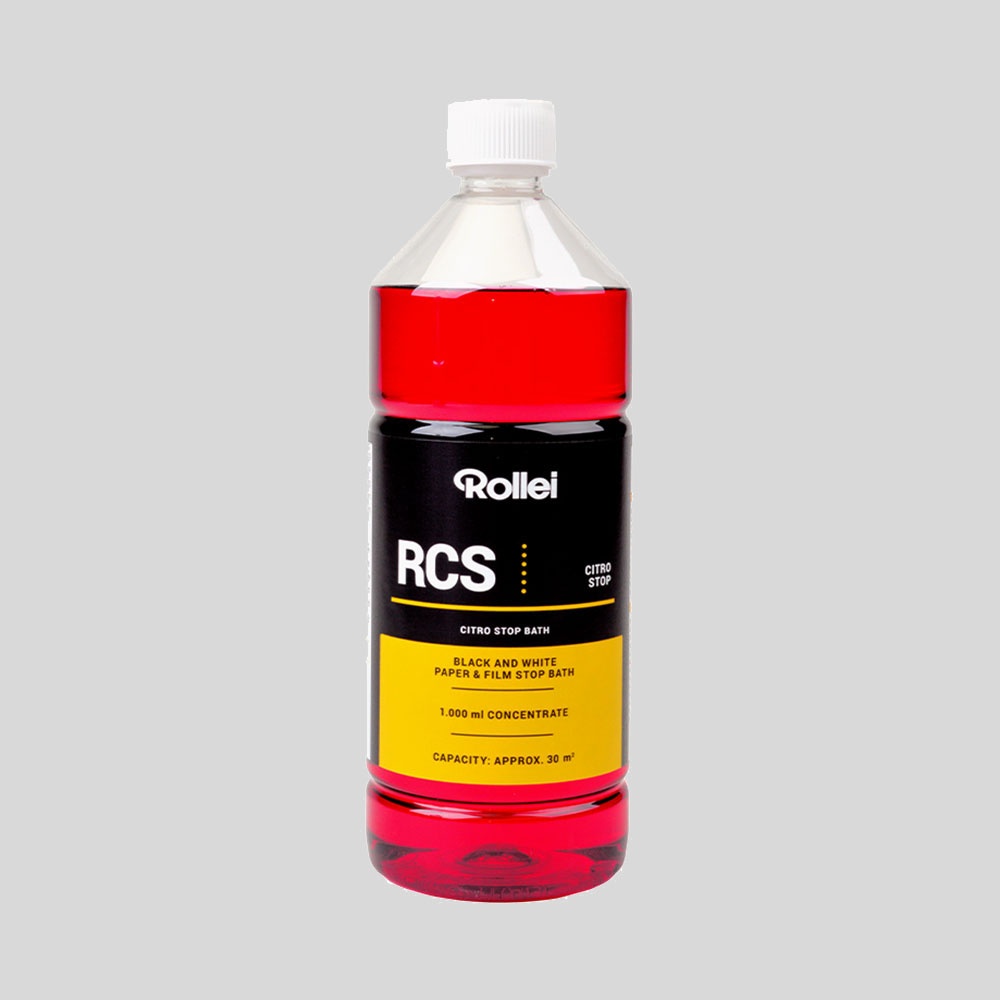
Rollei RCS Citro Stop Bath 1L
Film & Paper Stop Bath. This is Black & White photo chemistry at it's finest. Using Rollei Citro Stop avoids to a great extent any disturbing and breathing burdening emissions. Citric acid is less dangerous as acetic acid, which can result already within a 10 percent concentration, into strong skin burnings and not seldom into a reaction of acetic acid allergy. Data Sheet: https://www.rolleianalog.com/wp-content/uploads/2019/09/RCS_Data_Sheet_EN.pdf
Brand: Rollei
Category: Cameras & Optics > Photography > Darkroom > Photographic Chemicals > Stop Baths